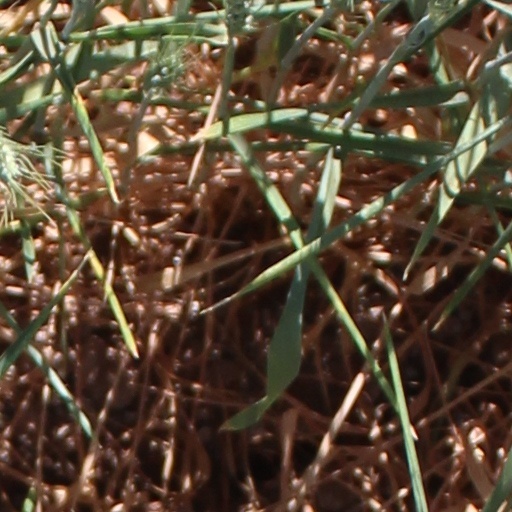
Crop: wheat